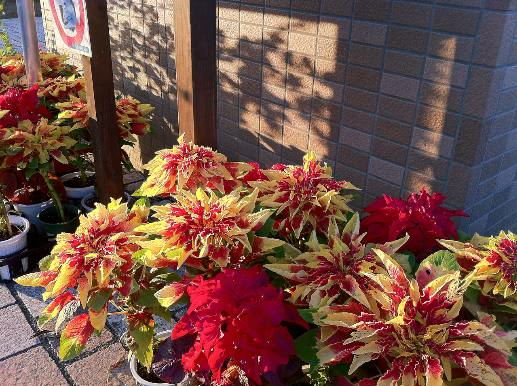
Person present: No